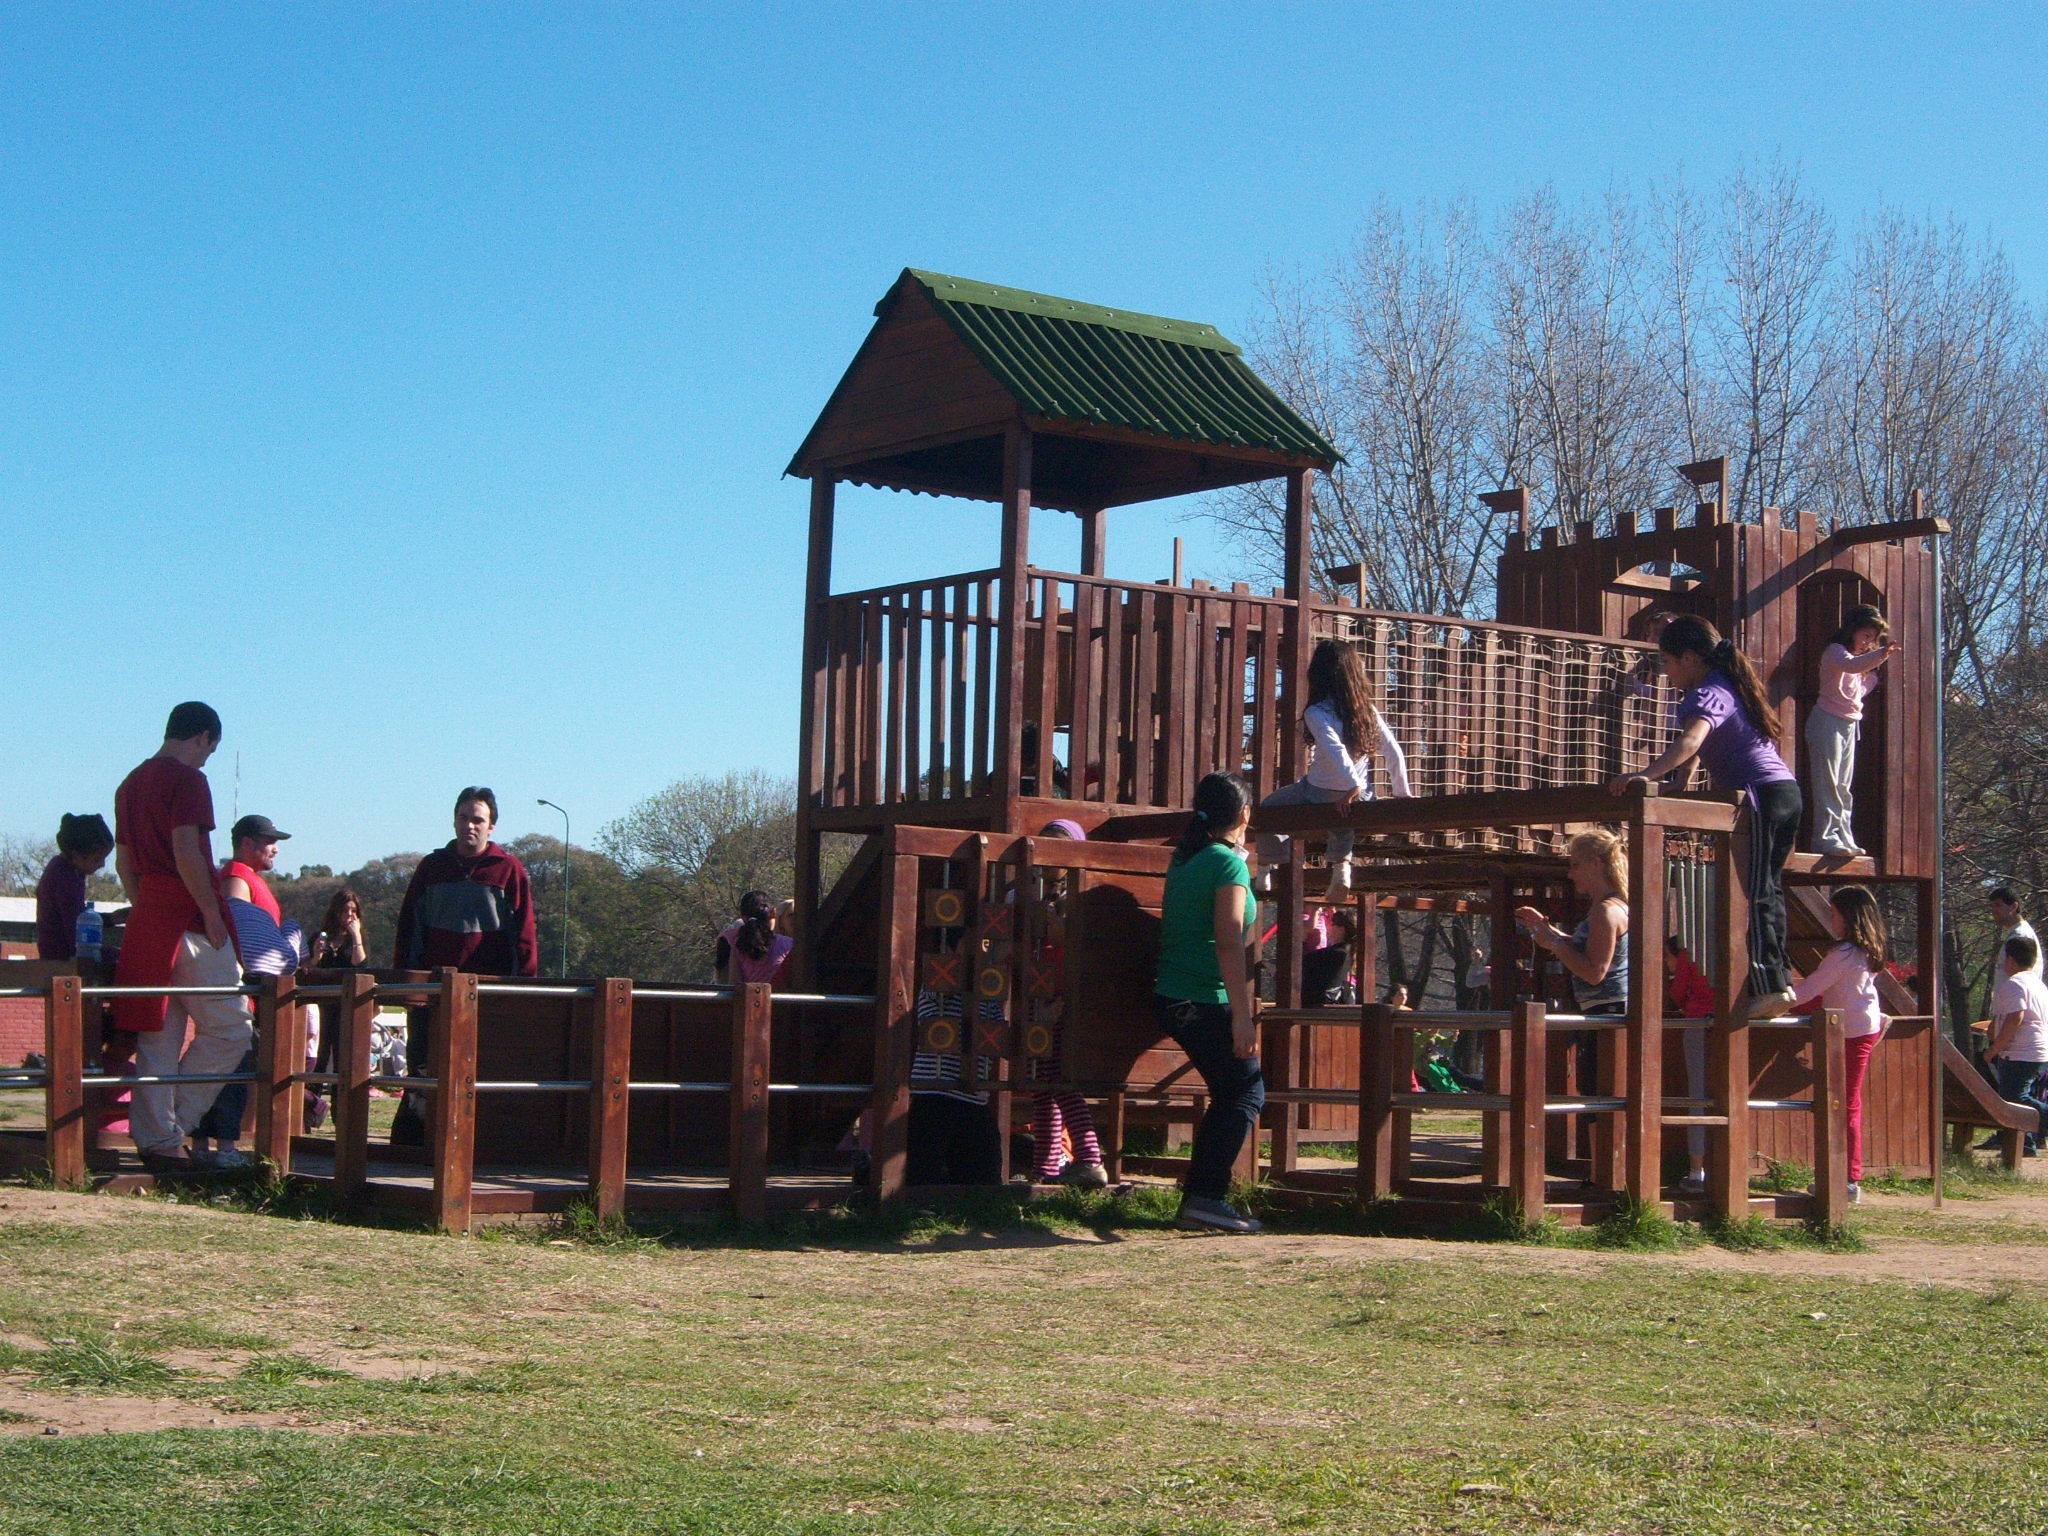
people, play, city, playing, public space, children, fun, playground, games, outdoor recreation, human settlement, outdoor play equipment